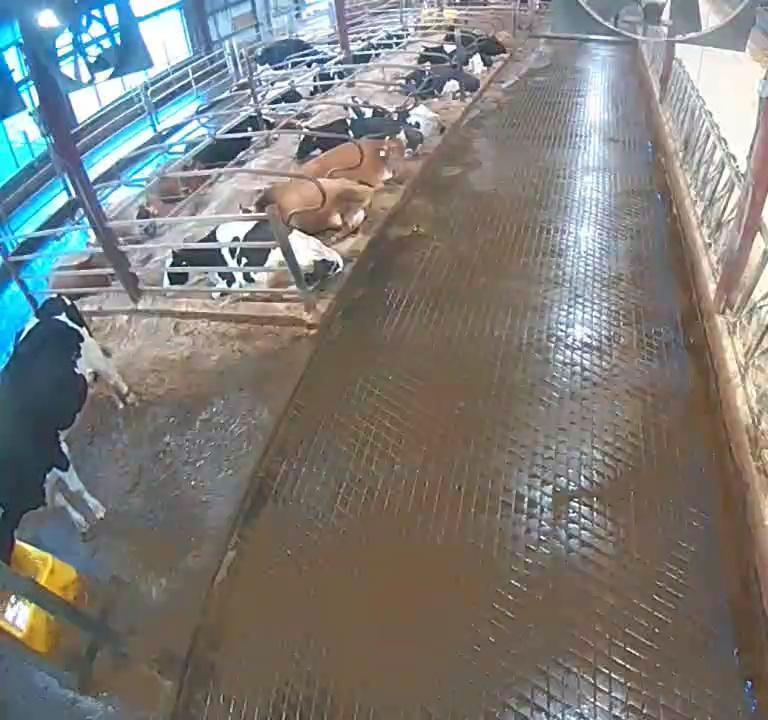
Number of cows: 13